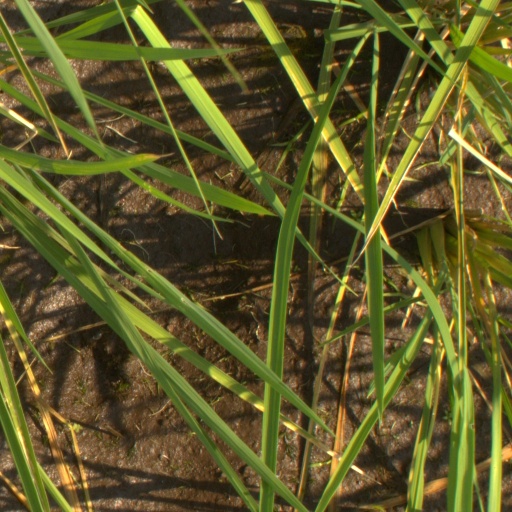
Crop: rice